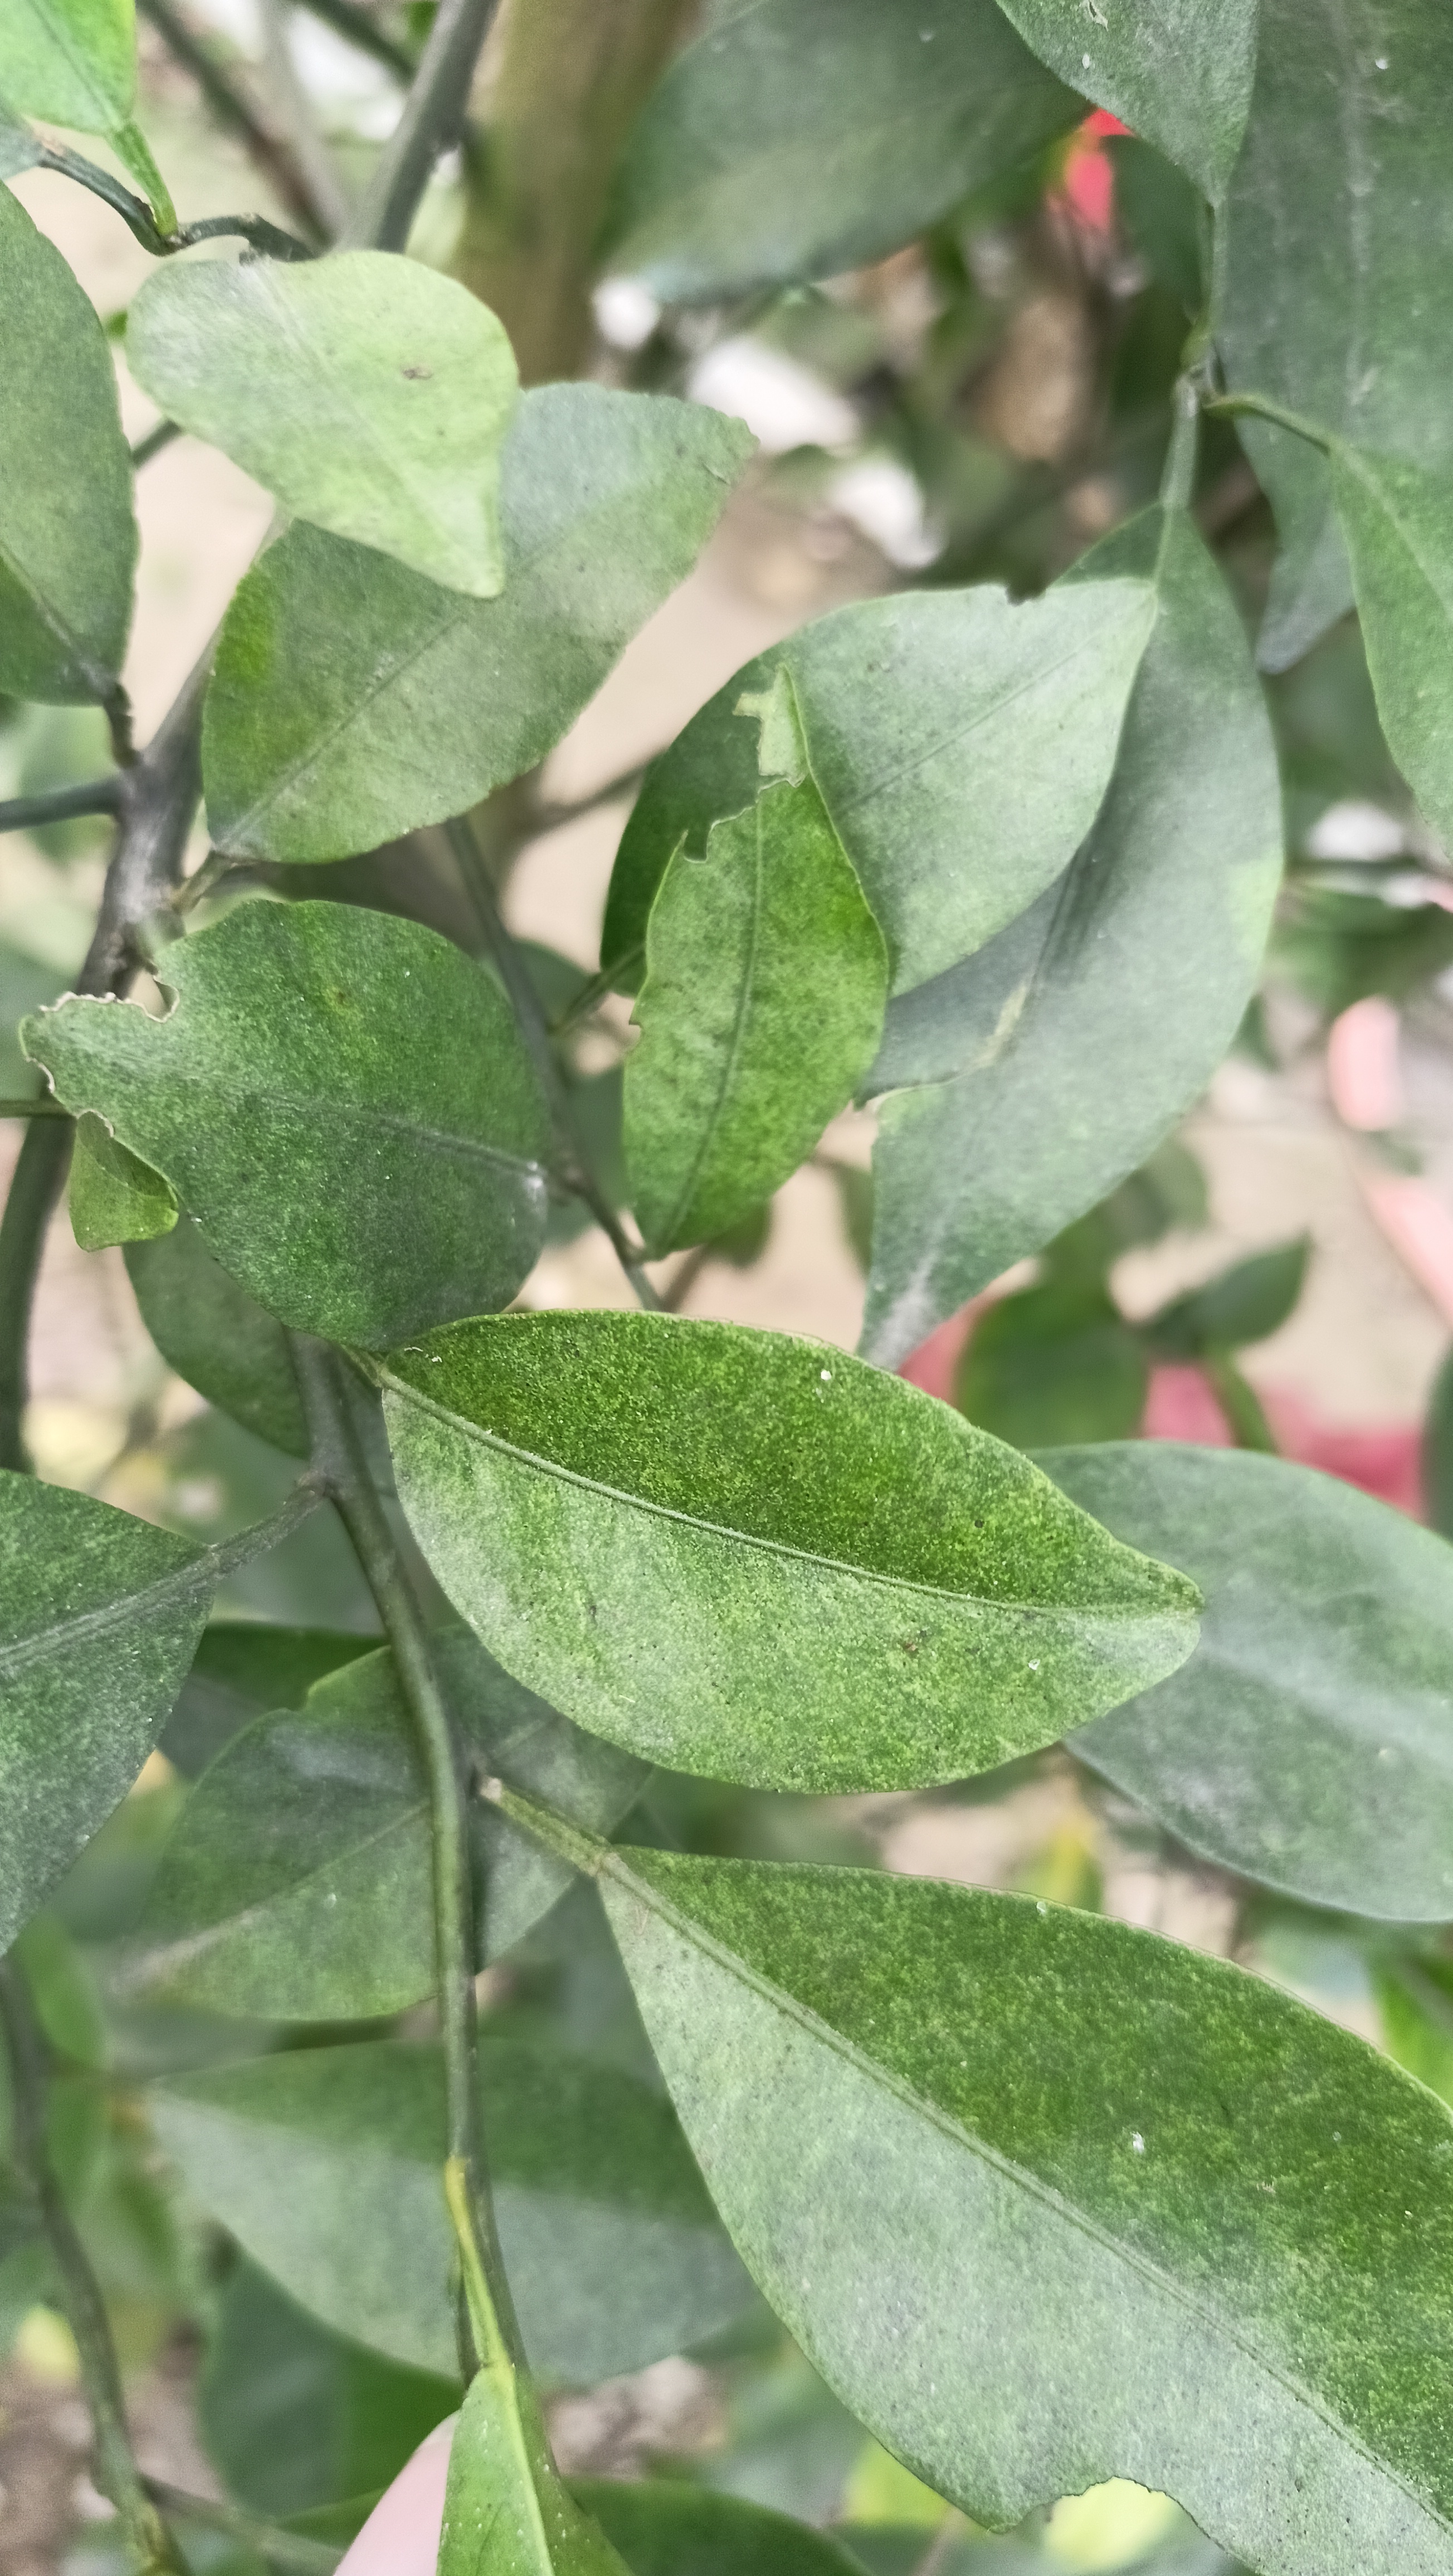
Mandarin leaf variety: China Mishti